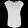
Label: T - shirt / top